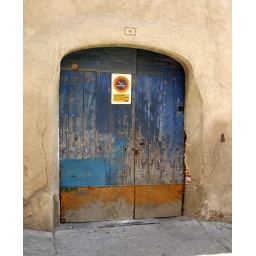
blue door in Pinell de Brai